Daugavpils

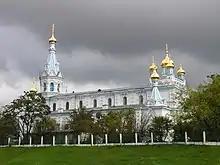
Ss Boris and Gleb Orthodox Cathedral at Church Hill. It is the biggest Orthodox church in Latvia

Historically, Daugavpils has been known to be a multicultural city and according to the census carried out in 1935, the demographic image of the city was completely different: totaling 45 160 inhabitants, Latvians made 33.57%, followed by Jewish people making 24.59%, then Polish people equaling 18.15%, Russians 17.84%, and Belarussians 2.56%.